Romelu Lukaku

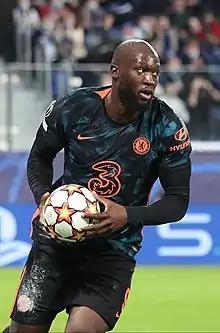
Lukaku playing for Chelsea in 2021

On 12 September 2016, Lukaku scored his first goals of the 2016–17 season with all three goals in a 3–0 against Sunderland at the Stadium of Light. His goals were scored in 11 minutes and 37 seconds, making it the 12th-fastest hat-trick in Premier League history. On 4 February 2017, Lukaku scored four goals, the first of which was Everton's fastest ever Premier League goal, against Bournemouth in a 6–3 victory at Goodison Park. It was also the 300th hat-trick scored in the Premier League. On 25 February 2017, he equalled Duncan Ferguson's club record for Premier League goals, scoring his 60th EPL goal for the Toffees in a 2–0 victory over Sunderland at Goodison Park. On 5 March, he surpassed Ferguson to become the outright record holder, scoring in a 3–2 loss against Tottenham Hotspur away at White Hart Lane. In the next match, a 3–0 home win against West Brom, Lukaku scored to become the first Everton player since Bob Latchford to score 20 or more goals in all competitions for three consecutive seasons. A week later, during a 4–0 victory over Hull City, he scored twice to take his league goals tally to 21 for the season, thereby becoming the first Everton player since Gary Lineker 31 years previously to surpass 20 league goals in a season, as well as being the fourth player and first foreign player to score 80 Premier League goals before the age of 24.